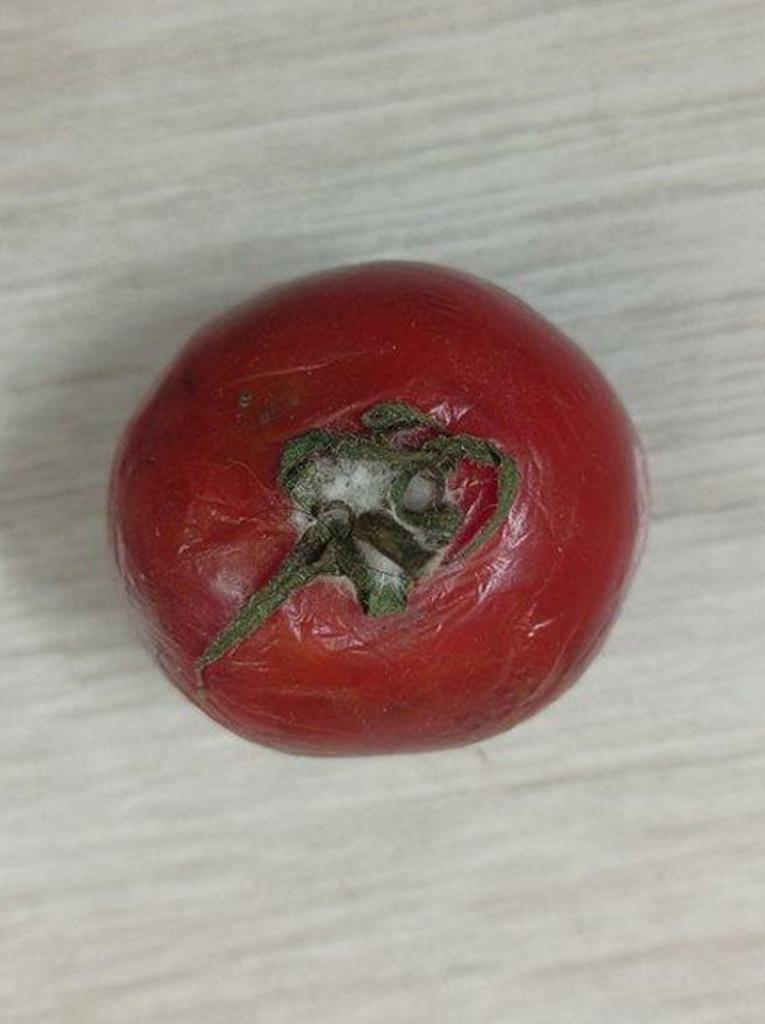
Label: Rotten